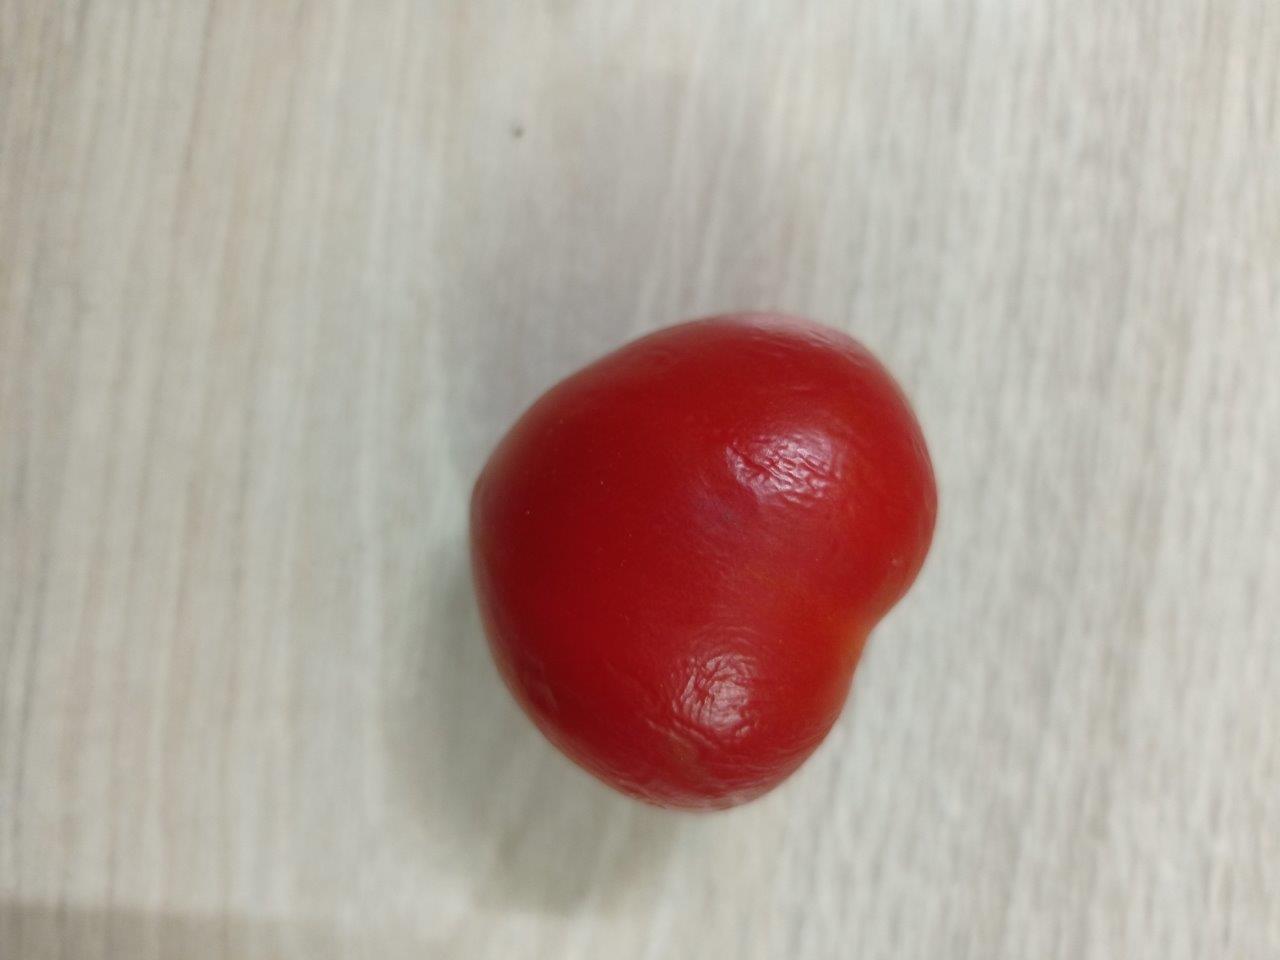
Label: Fresh